Solar balloon

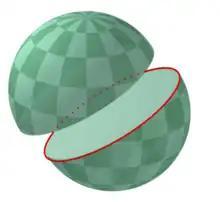
A great circle divides the sphere in two equal hemispheres

If the balloon is imagined as a sphere, the sunlight received by this sphere can be imagined as the cross-section of a cylinder with the same radius as this sphere, see diagram. The area of this circle can be calculated via:formula_1